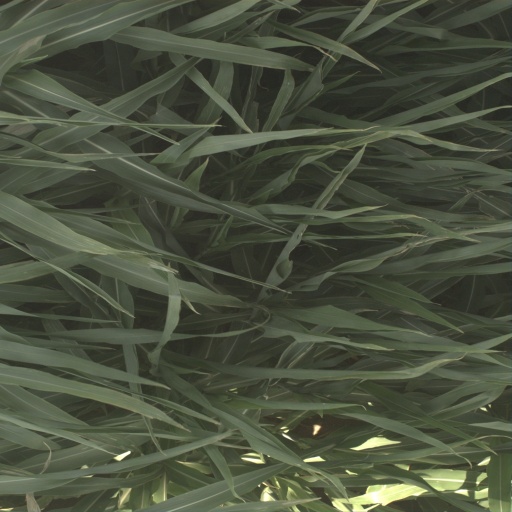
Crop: sorghum